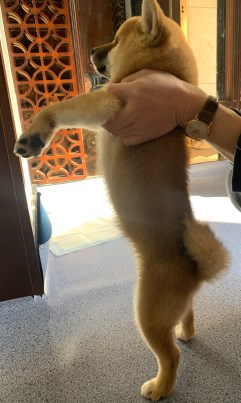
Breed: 1043-n000001-Shiba_Dog